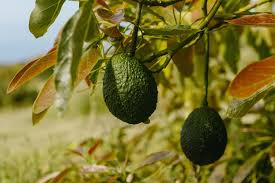
Label: Avocado